History of Russia

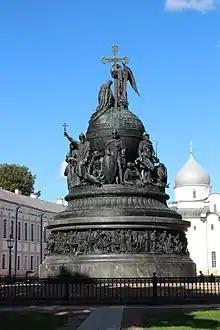
The Millennium of Russia monument in Veliky Novgorod (unveiled on 8 September 1862)

The history of Russia begins with the histories of the East Slavs. The traditional start date of specifically Russian history is the establishment of the Rus' state in the north in the year 862, ruled by Varangians. In 882, Prince Oleg of Novgorod seized Kiev, uniting the northern and southern lands of the Eastern Slavs under one authority, moving the governance center to Kiev by the end of the 10th century, and maintaining northern and southern parts with significant autonomy from each other. The state adopted Christianity from the Byzantine Empire in 988, beginning the synthesis of Byzantine, Slavic and Scandinavian cultures that defined Russian culture for the next millennium. Kievan Rus' ultimately disintegrated as a state due to the Mongol invasions in 1237–1240. After the 13th century, Moscow emerged as a significant political and cultural force, driving the unification of Russian territories. By the end of the 15th century, many of the petty principalities around Moscow had been united with the Grand Duchy of Moscow, which took full control of its own sovereignty under Ivan the Great.